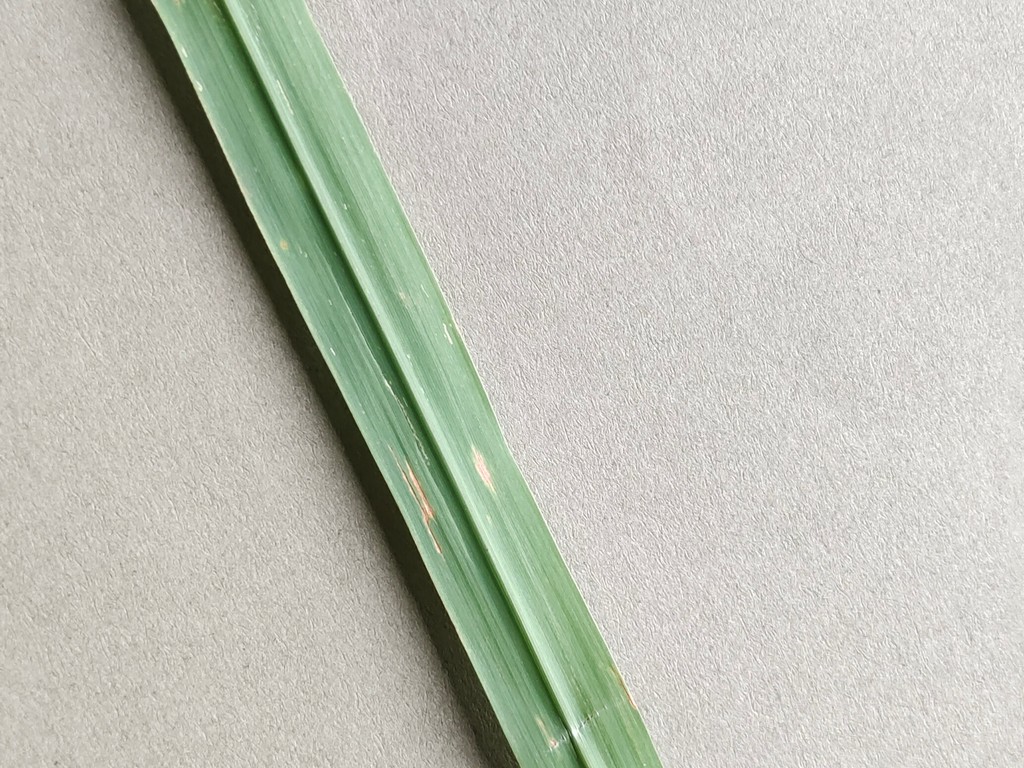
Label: Unhealthy